Richard Bullen Newton

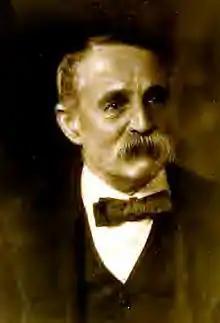
Portrait of Richard Bullen Newton (1920)

Richard Bullen Newton, ISO, (23 February 1854 – 23 January 1926) was a British paleontologist who was between 1910 and 1912 president of the Malacological Society of London and the Conchological Society of Great Britain & Ireland.